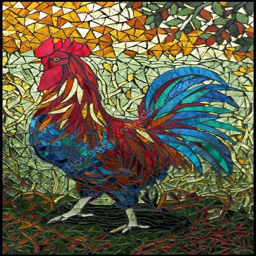
i 'd put one like this near the chicken coop !